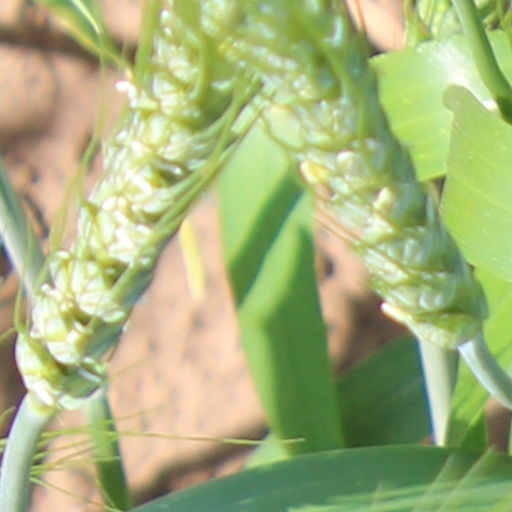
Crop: wheat